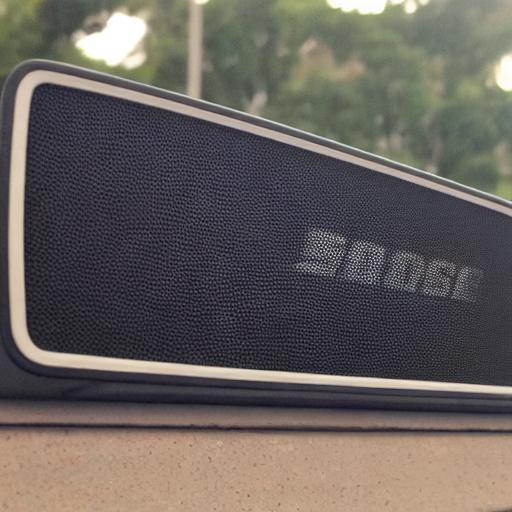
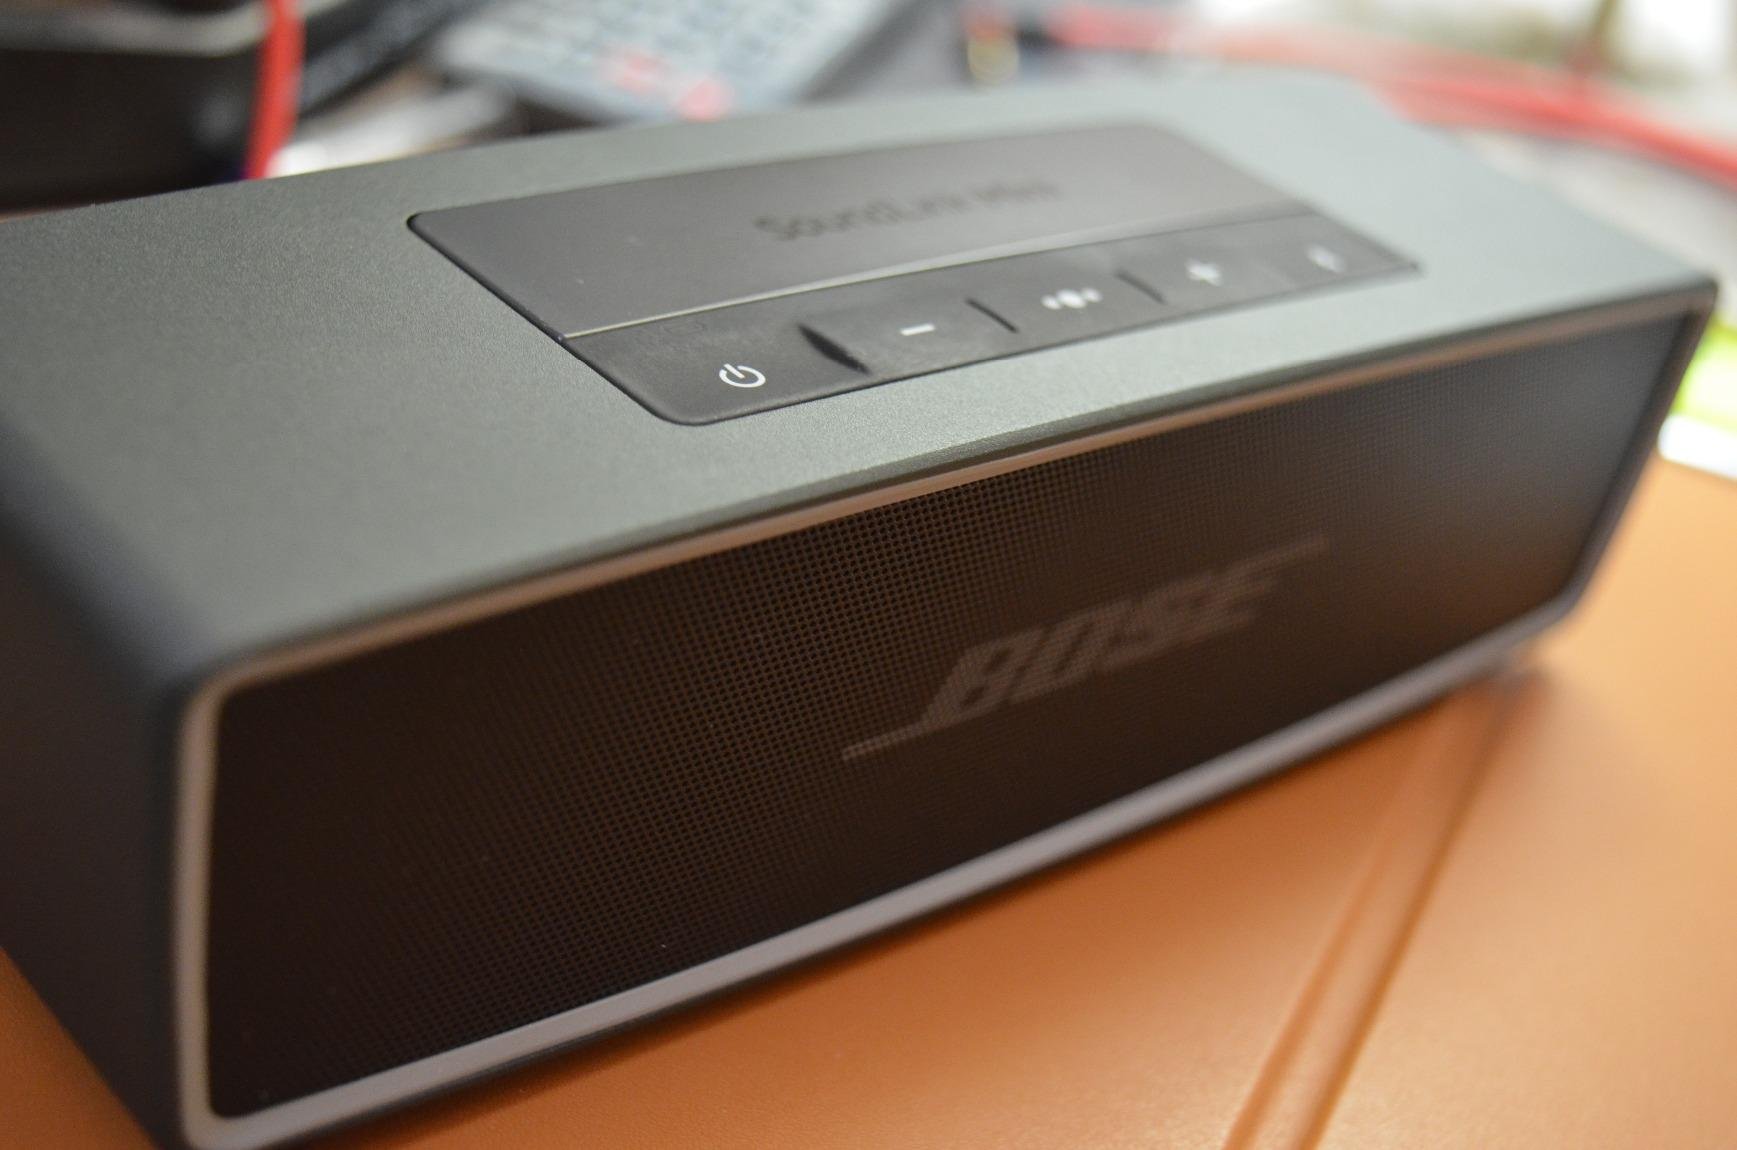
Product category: speaker
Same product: no